Jacqueline Fernandez

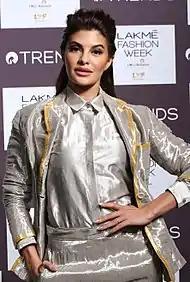
Fernandez at Lakme Fashion Week, 2016

Fernandez shares a close bond with her family, and admits that she misses being around them. She says: "I miss them so much everyday. You don't realise when you live away from home how difficult life can be [...] At the same time, staying away from them has taught me to be more responsible. It has taught me so many things about myself, about priorities and time management."